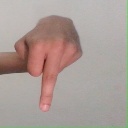
अक्षर: प